Warrington Township, Bucks County, Pennsylvania

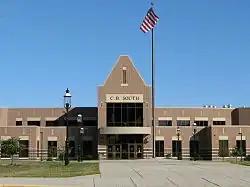
Central Bucks High School South

Warrington Township is located in the Central Bucks School District. Educational institutions include: